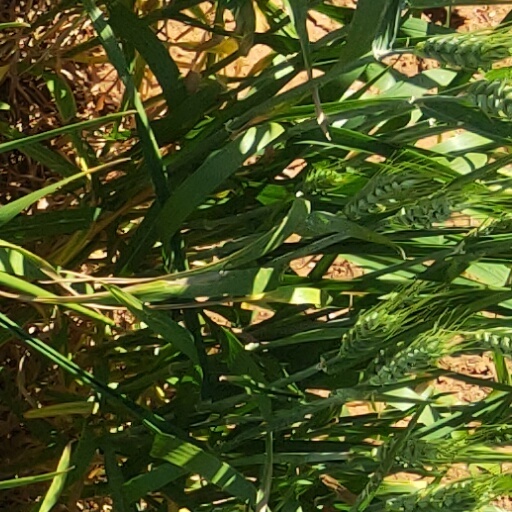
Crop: wheat